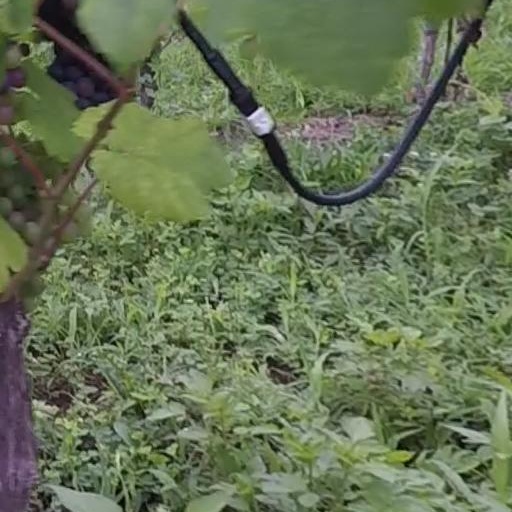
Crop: grape